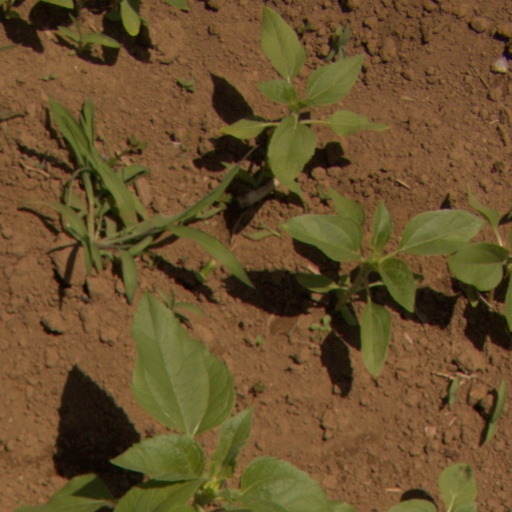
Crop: Jerusalem artichoke